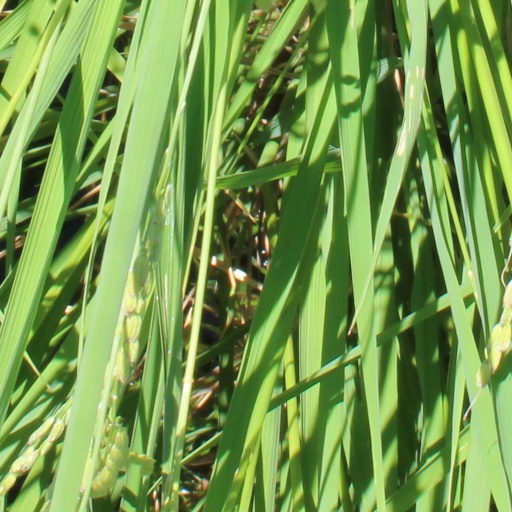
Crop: rice